Tareck El Aissami

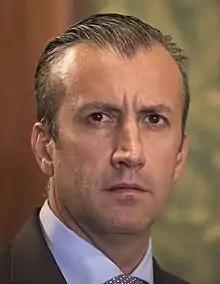
El Aissami in 2016

Tareck Zaidan El Aissami Maddah (born 12 November 1974) is a Venezuelan politician, who served as the vice president of Venezuela from 2017 to 2018. He served as Minister of Industries and National Production since 14 June 2018, and as Minister of Petroleum from 27 April 2020 until 20 March 2023. He previously was Minister of the Interior and Justice from 2008 to 2012, Governor of Aragua from 2012 to 2017, and the vice president of Venezuela from 2017 to 2018. While holding that office, El Aissami faced allegations of participating in corruption, money laundering and drug trafficking associated also to Hezbollah. In 2019, U.S. Immigration and Customs Enforcement (ICE) added El Aissami to the ICE Most Wanted List, listed by the Homeland Security Investigations unit. El Aissami, who was among the power brokers in Nicolás Maduro's government, resigned on 20 March 2023 during a corruption probe. He was arrested by the Venezuelan prosecutor's office on charges of treason, money laundering and criminal association.